List of Nashville Sounds managers

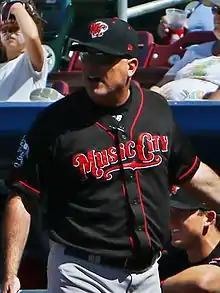
A man in a black baseball jersey with red trim and "Music City" written in red letters across the chest, a black cap with an "MC" on the front, and gray pants stands in front of a dugout.

The Sounds became the Triple-A affiliate of the Milwaukee Brewers in 2005. Frank Kremblas was given the helm at Nashville after managing Milwaukee's Double-A Huntsville Stars for three years. He led the Sounds to win the Pacific Coast League championship in the first season of the affiliation. Kremblas was chosen as the PCL Manager of the Year in 2007 and remained with the club through 2008. Four-time MLB All-Star Don Money, who had replaced Kremblas in Huntsville in 2005, led the Sounds from 2009 to 2011. Mike Guerrero was promoted to Nashville in 2012 after two years at Huntsville. He missed nine games of the 2013 season on bereavement leave. Charlie Greene, the Brewers' field coordinator and catching instructor, served as interim manager during that time. Guerrero returned to finish out the year, after which he won the Mike Coolbaugh Award in recognition for his contributions in developing and mentoring young players in the Brewers organization. His .437 winning percentage is the lowest among all Sounds managers over a full season or more. Rick Sweet, a roving catching instructor for Cincinnati and veteran manager of 24 minor league seasons, led the team in 2014.